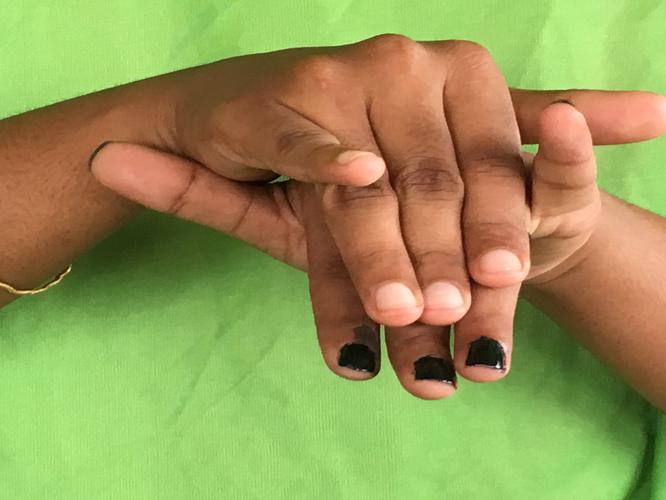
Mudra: Varaha
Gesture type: double_hand